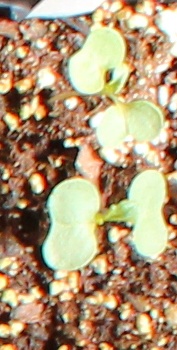
Label: Canola